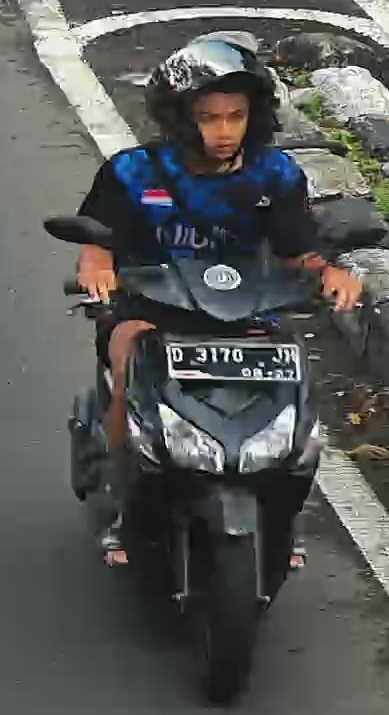
person-with-helmet: 1
person-without-helmet: 0